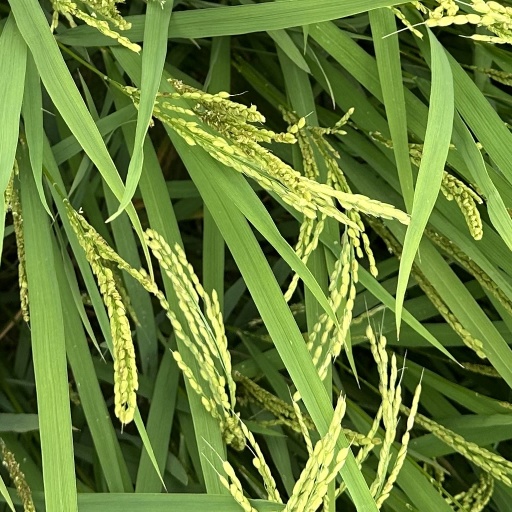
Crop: rice